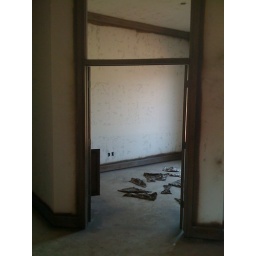
My office door. A window will be put above the french doors.